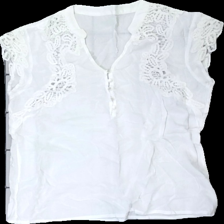
View: front
Type: Top
Category: Ladies
Brand: Missing
Colors: White
Material: 100% visc
Pattern: Embroidered
Cut: Regular
Season: All
Stains: Major
Price range: <50
Recommended usage: Export